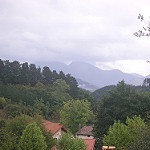
Label: mountain